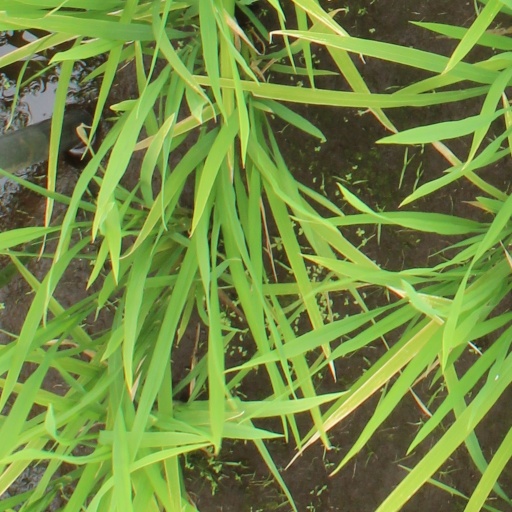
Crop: rice